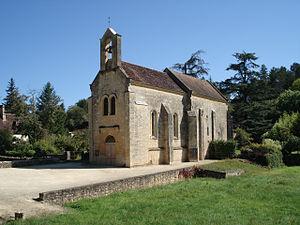
Pezuls (Dordogne)
Pezuls est une commune française située dans le département de la Dordogne, en région Nouvelle-Aquitaine.